Tariccoia

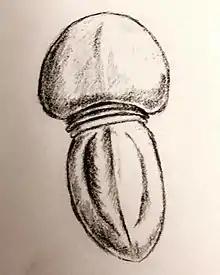
Drawing of "Tariccoia arrusensis"

"Tariccoia arrusensis" is between 2.5 and 6 cm along the axis, almost half a wide as long. The dorsal exoskeleton consists of a cephalon, a pygidium and two or three thoracic somites with articulating half-rings, all non-calcified. The cephalon is sub-semicircular, widest near the rounded genal angles. The cephalon is wider than the pygidium. Eyes are absent. Antennas are not known. The body is constricted at the two or three thoracic somites, so the animal gives the impression to have a waist. The pygidium is widest before midlength. The pygidium has a mid-ridge.